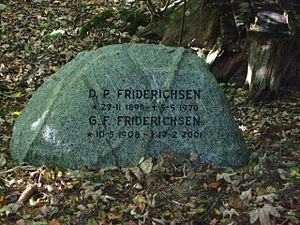
Oldtidsgrave i Øster Ulslev Sogn / Gammel Fredskov
Tæt på dyssen ligge et moderne gravsted for 2 tidligere ejere af skoven.
Gravmæle i Gl. Fredskov, Lolland
Det kulturhistoriske Centralregister har 34 poster omhandlende Øster Ulslev Sogn. I listen for dette sogn er der kun ganske få meldinger om forsvundne gravanlæg. 2 poster vedrører andre fund, mens kun 7 grave meldes at være forsvundne Dermed findes der stadig 25 oldtidsgrave i sognet. De fordeler sig i 4 mindre skove: 2 i Høvænge Skov, 7 i Gammel Fredsskov, 8 i Ny fredsskov og 9 i Præsteskoven.